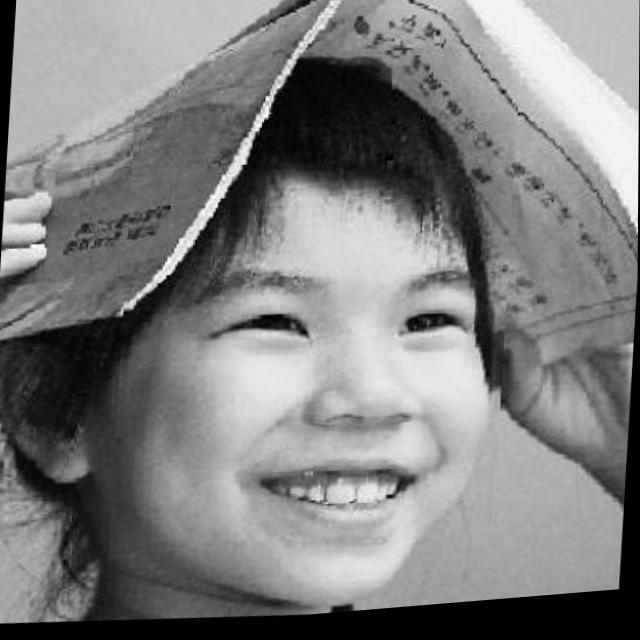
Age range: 0-12